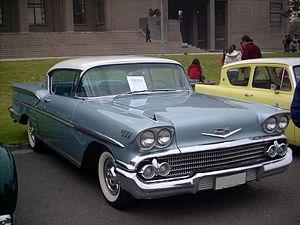
La Chevrolet Bel Air est une voiture du constructeur automobile américain General Motors sous la marque Chevrolet. Elle fut produite de 1950 à 1981 durant sept générations différentes. Le dernier modèle fut vendu uniquement au Canada. Initialement, seuls les modèles Hardtops deux portes dans la gamme Chevrolet étaient désignés par le nom Bel Air de 1950 à 1952, à la différence des modèles StyleLine et FleetLine pour le reste de la gamme. À partir de 1953, le nom désigna aussi d'autres carrosseries. La Bel Air a continué avec diverses autres désignations de niveau de finition jusqu'à ce que la production aux États-Unis cesse en 1975. La terminologie Bel Air continua d'être utilisée au Canada pour son marché intérieur jusqu'en 1981.